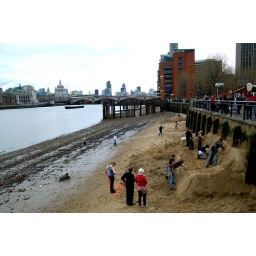
Dirty Beach building the world's biggest sand sofa on on the southern banks of the Thames, near Gabriel's Wharf.